Bisaltae

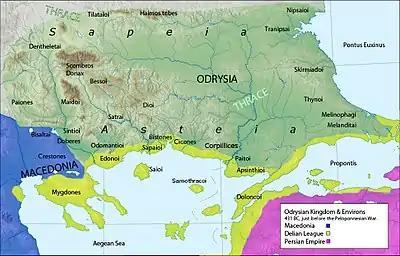
Approximate location of the Bisaltai

Between the 470s and 450s BC they issued large silver coins, which depict a naked horseman standing next to a horse and wearing a petasos hat, and the name of the tribe in the Parian-Thasian alphabet. These coins weighed 29 grammes each and were by far the largest of a number of similar coins issued by Macedonian and Thracian tribes in this period, numbering perhaps half a million coins (ca. 14,500 kilogrammes of silver). The source of the silver was probably a silver mine at Lake Prasias, near Mount Dysorum, which is mentioned by Herodotus. Under a separate king at the time of the Persian Wars, they were annexed by Alexander I (498 BC-454 BC) to the kingdom of Macedon. He continued to mint coinage from the silver mine at Lake Prasias, using the same coinage designs as the previous Bisaltian coinage. At the division of Macedon into four districts by the Romans after the battle of Pydna (168) the Bisaltae were included in Macedonia Prima.